2012 Grand Prix Cycliste de Québec

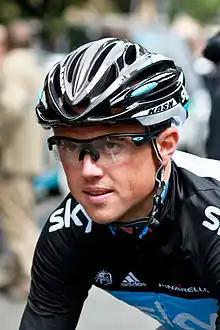
The winner, Australian Simon Gerrans.

The start was given by the mayor of Quebec City, Régis Labeaume, and the former French Prime Minister Alain Juppé. During the second lap of the 16 laps race, eight men went clear of the peloton, they were soon joined by a sizable number of riders and were brought back into the race. On lap 4, another escape group formed, initiated by Thomas Rohregger, who was chased by Vladimir Gusev, both men had been part of an earlier breakaway. The group ballooned to eight riders when the chasing group made contact, and the escapees sailed to a maximum lead of 6' 10". With six laps remaining, and took the lead of the bunch and worked to bring the dangerous break back, which they ultimately did with only two laps to go, on the steep Côte de la Montagne.